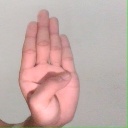
अक्षर: ब